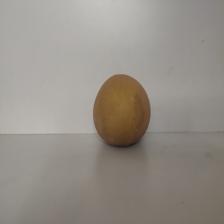
Size: Large